Garik Israelian

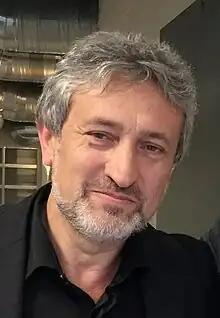

Garik Israelian (born 1963) is an Armenian-Spanish astrophysicist and co-founder of the Starmus Festival. In 1999, Israelian and colleagues presented the first observational evidence that supernova explosions were responsible for the formation of stellar-mass black holes.